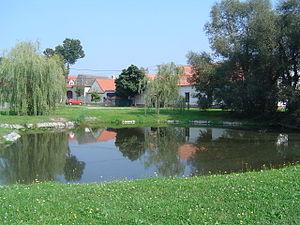
Mazelov est une commune du district de České Budějovice, dans la région de Bohême-du-Sud, en Tchéquie. Sa population s'élevait à 208 habitants en 2020.